Pony Express

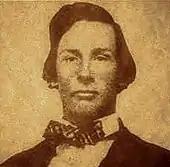
Jack Keetley

Probably more than any other rider in the Pony Express, William Cody (better known as Buffalo Bill) epitomizes the legend and the folklore, be it fact or fiction, of the Pony Express. Numerous stories have been told of young Cody's adventures as a Pony Express rider, though his accounts may have been fabricated or exaggerated. At age 15, Cody was on his way west to California when he met Pony Express agents along the way and signed on with the company. Cody helped in the construction of several way-stations. Thereafter, he was employed as a rider and was given a short delivery run from the township of Julesburg, which lay to the west. After some months, he was transferred to Slade's Division in Wyoming, where he is said to have made the longest nonstop ride from Red Buttes Station to Rocky Ridge Station and back when he found that his relief rider had been killed. This trail of was completed in 21 hours and 40 minutes, and 21 horses were required. On one occasion when he is said to have carried mail, he unintentionally ran into an Indian war party, but managed to escape. Cody was present for many significant chapters in early western history, including the gold rush, the building of the railroads, and cattle herding on the Great Plains. A career as a scout for the Army under General Phillip Sheridan following the Civil War earned him his nickname and established his notoriety as a frontiersman.